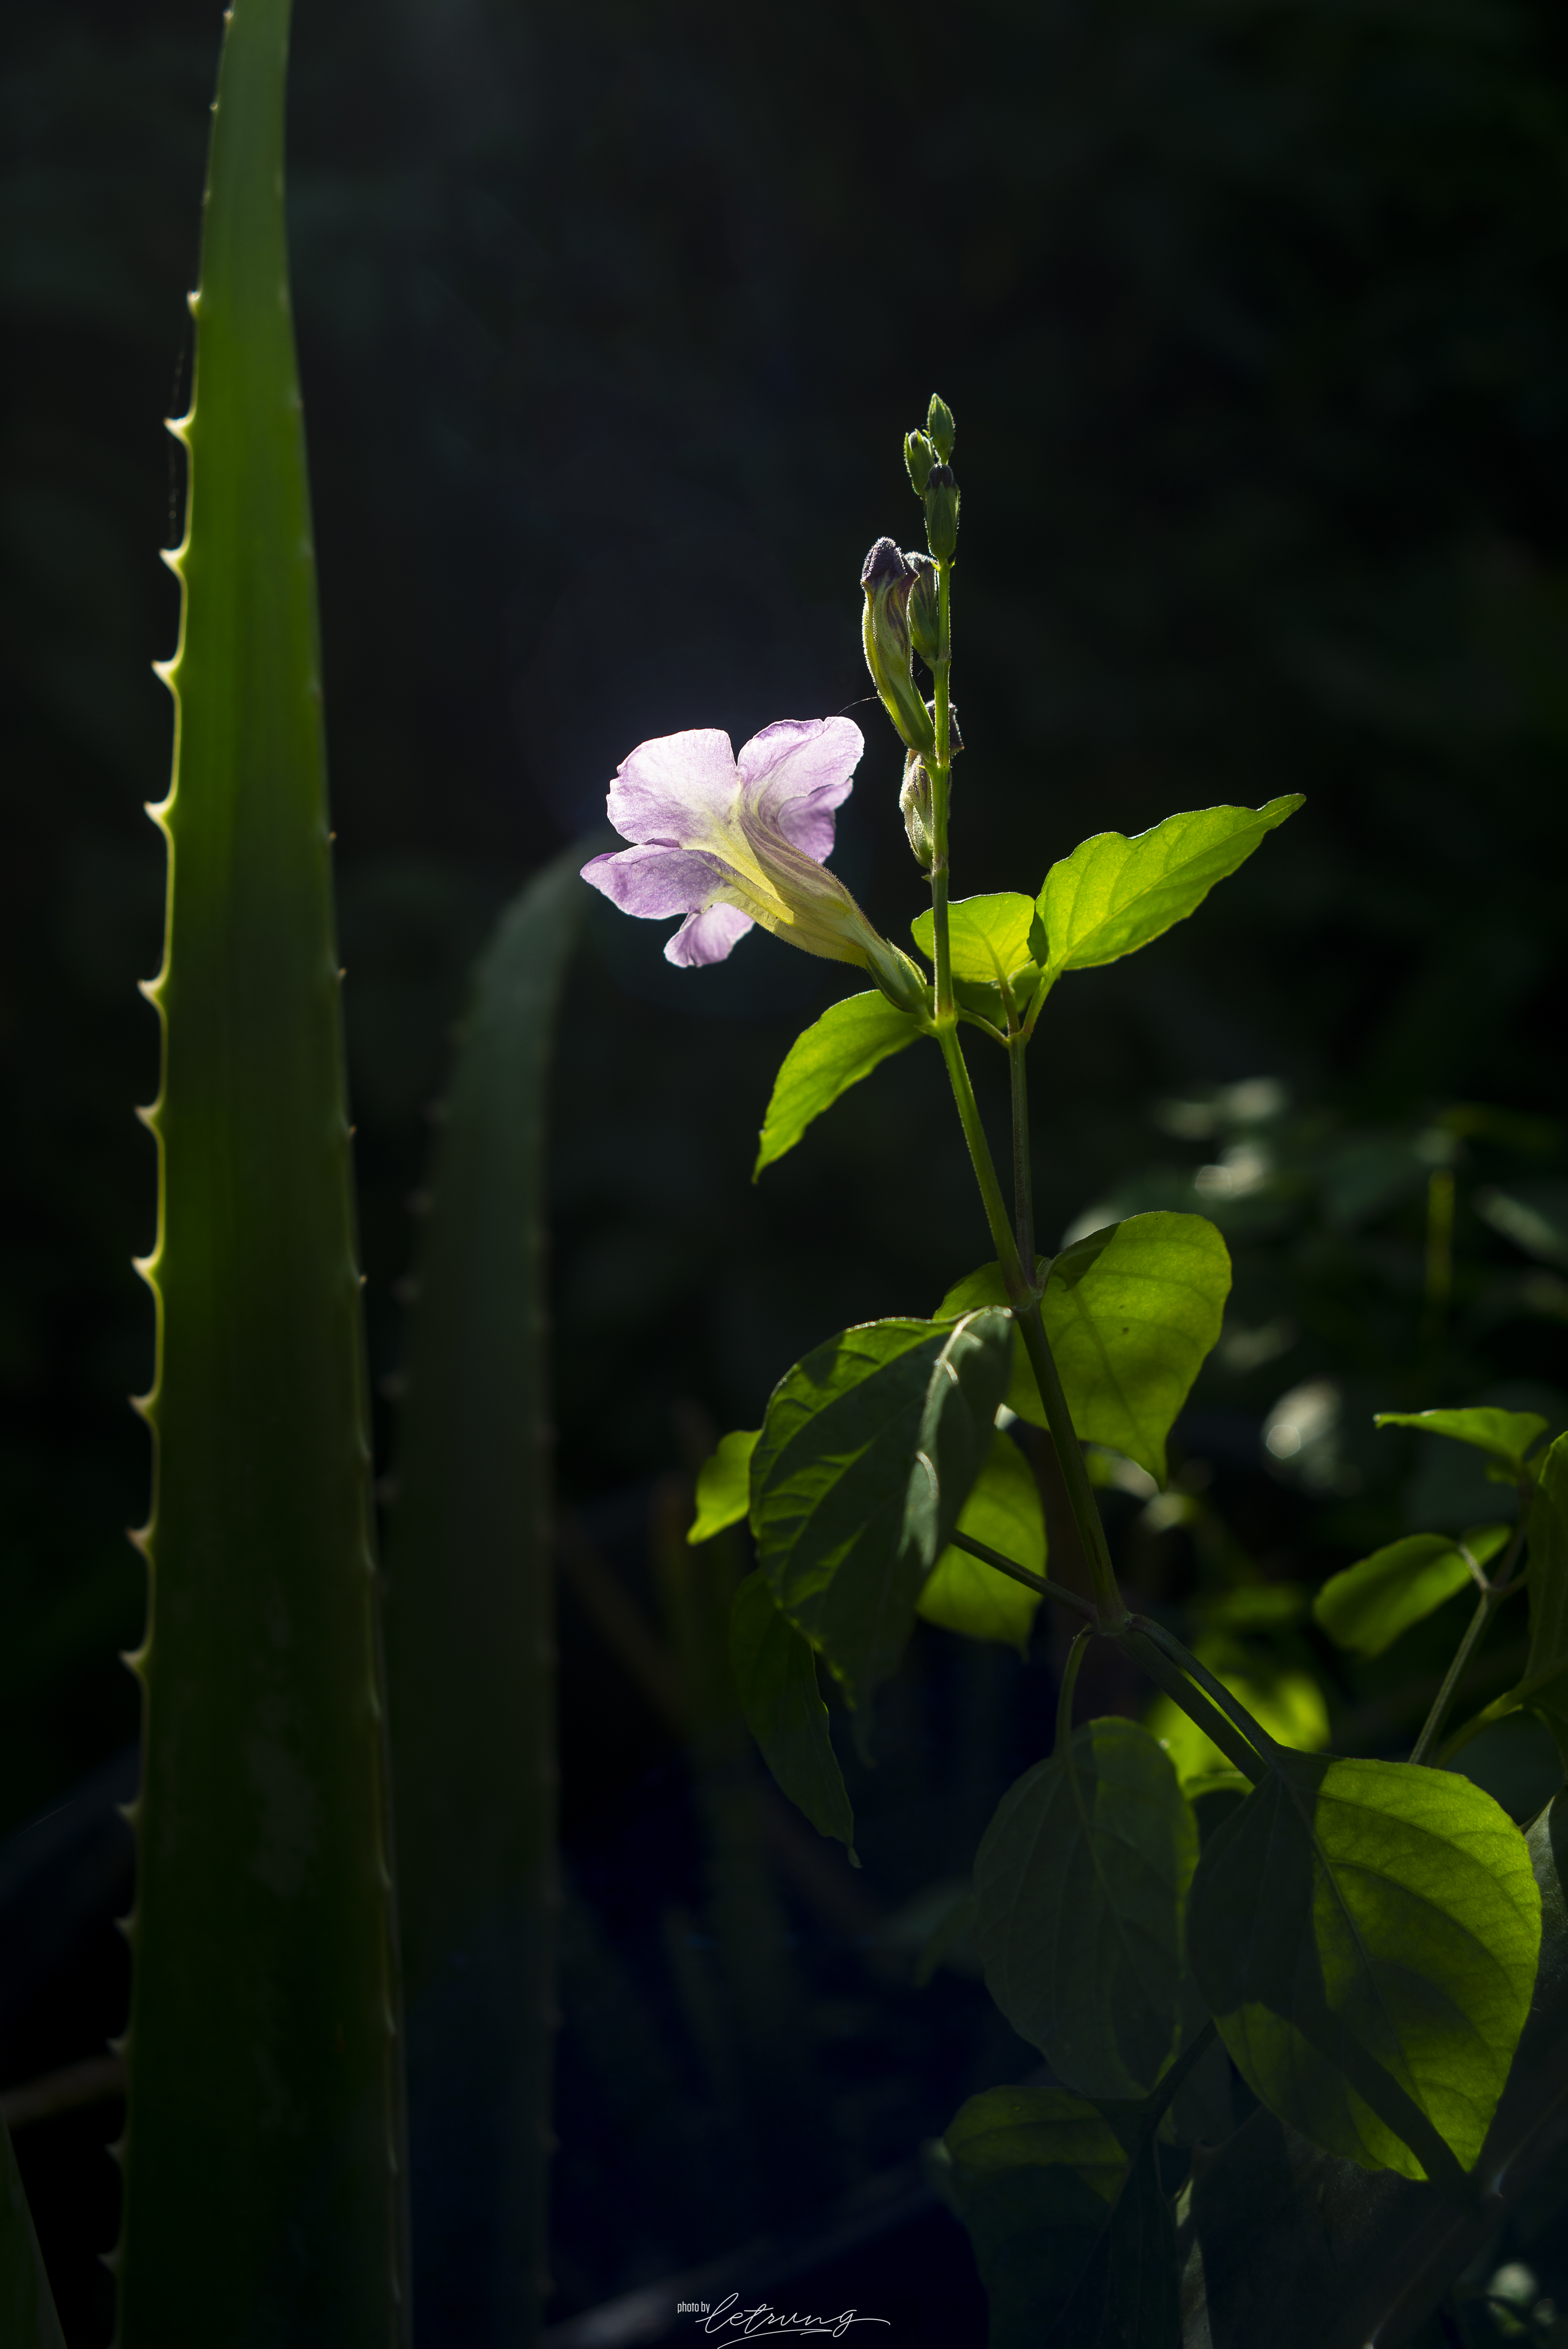
flowers, flower, flowering plant, plant, leaf, botany, terrestrial plant, plant stem, wildflower, petal, aquatic plant, dicotyledon, lobelia, perennial plant, Pontederia